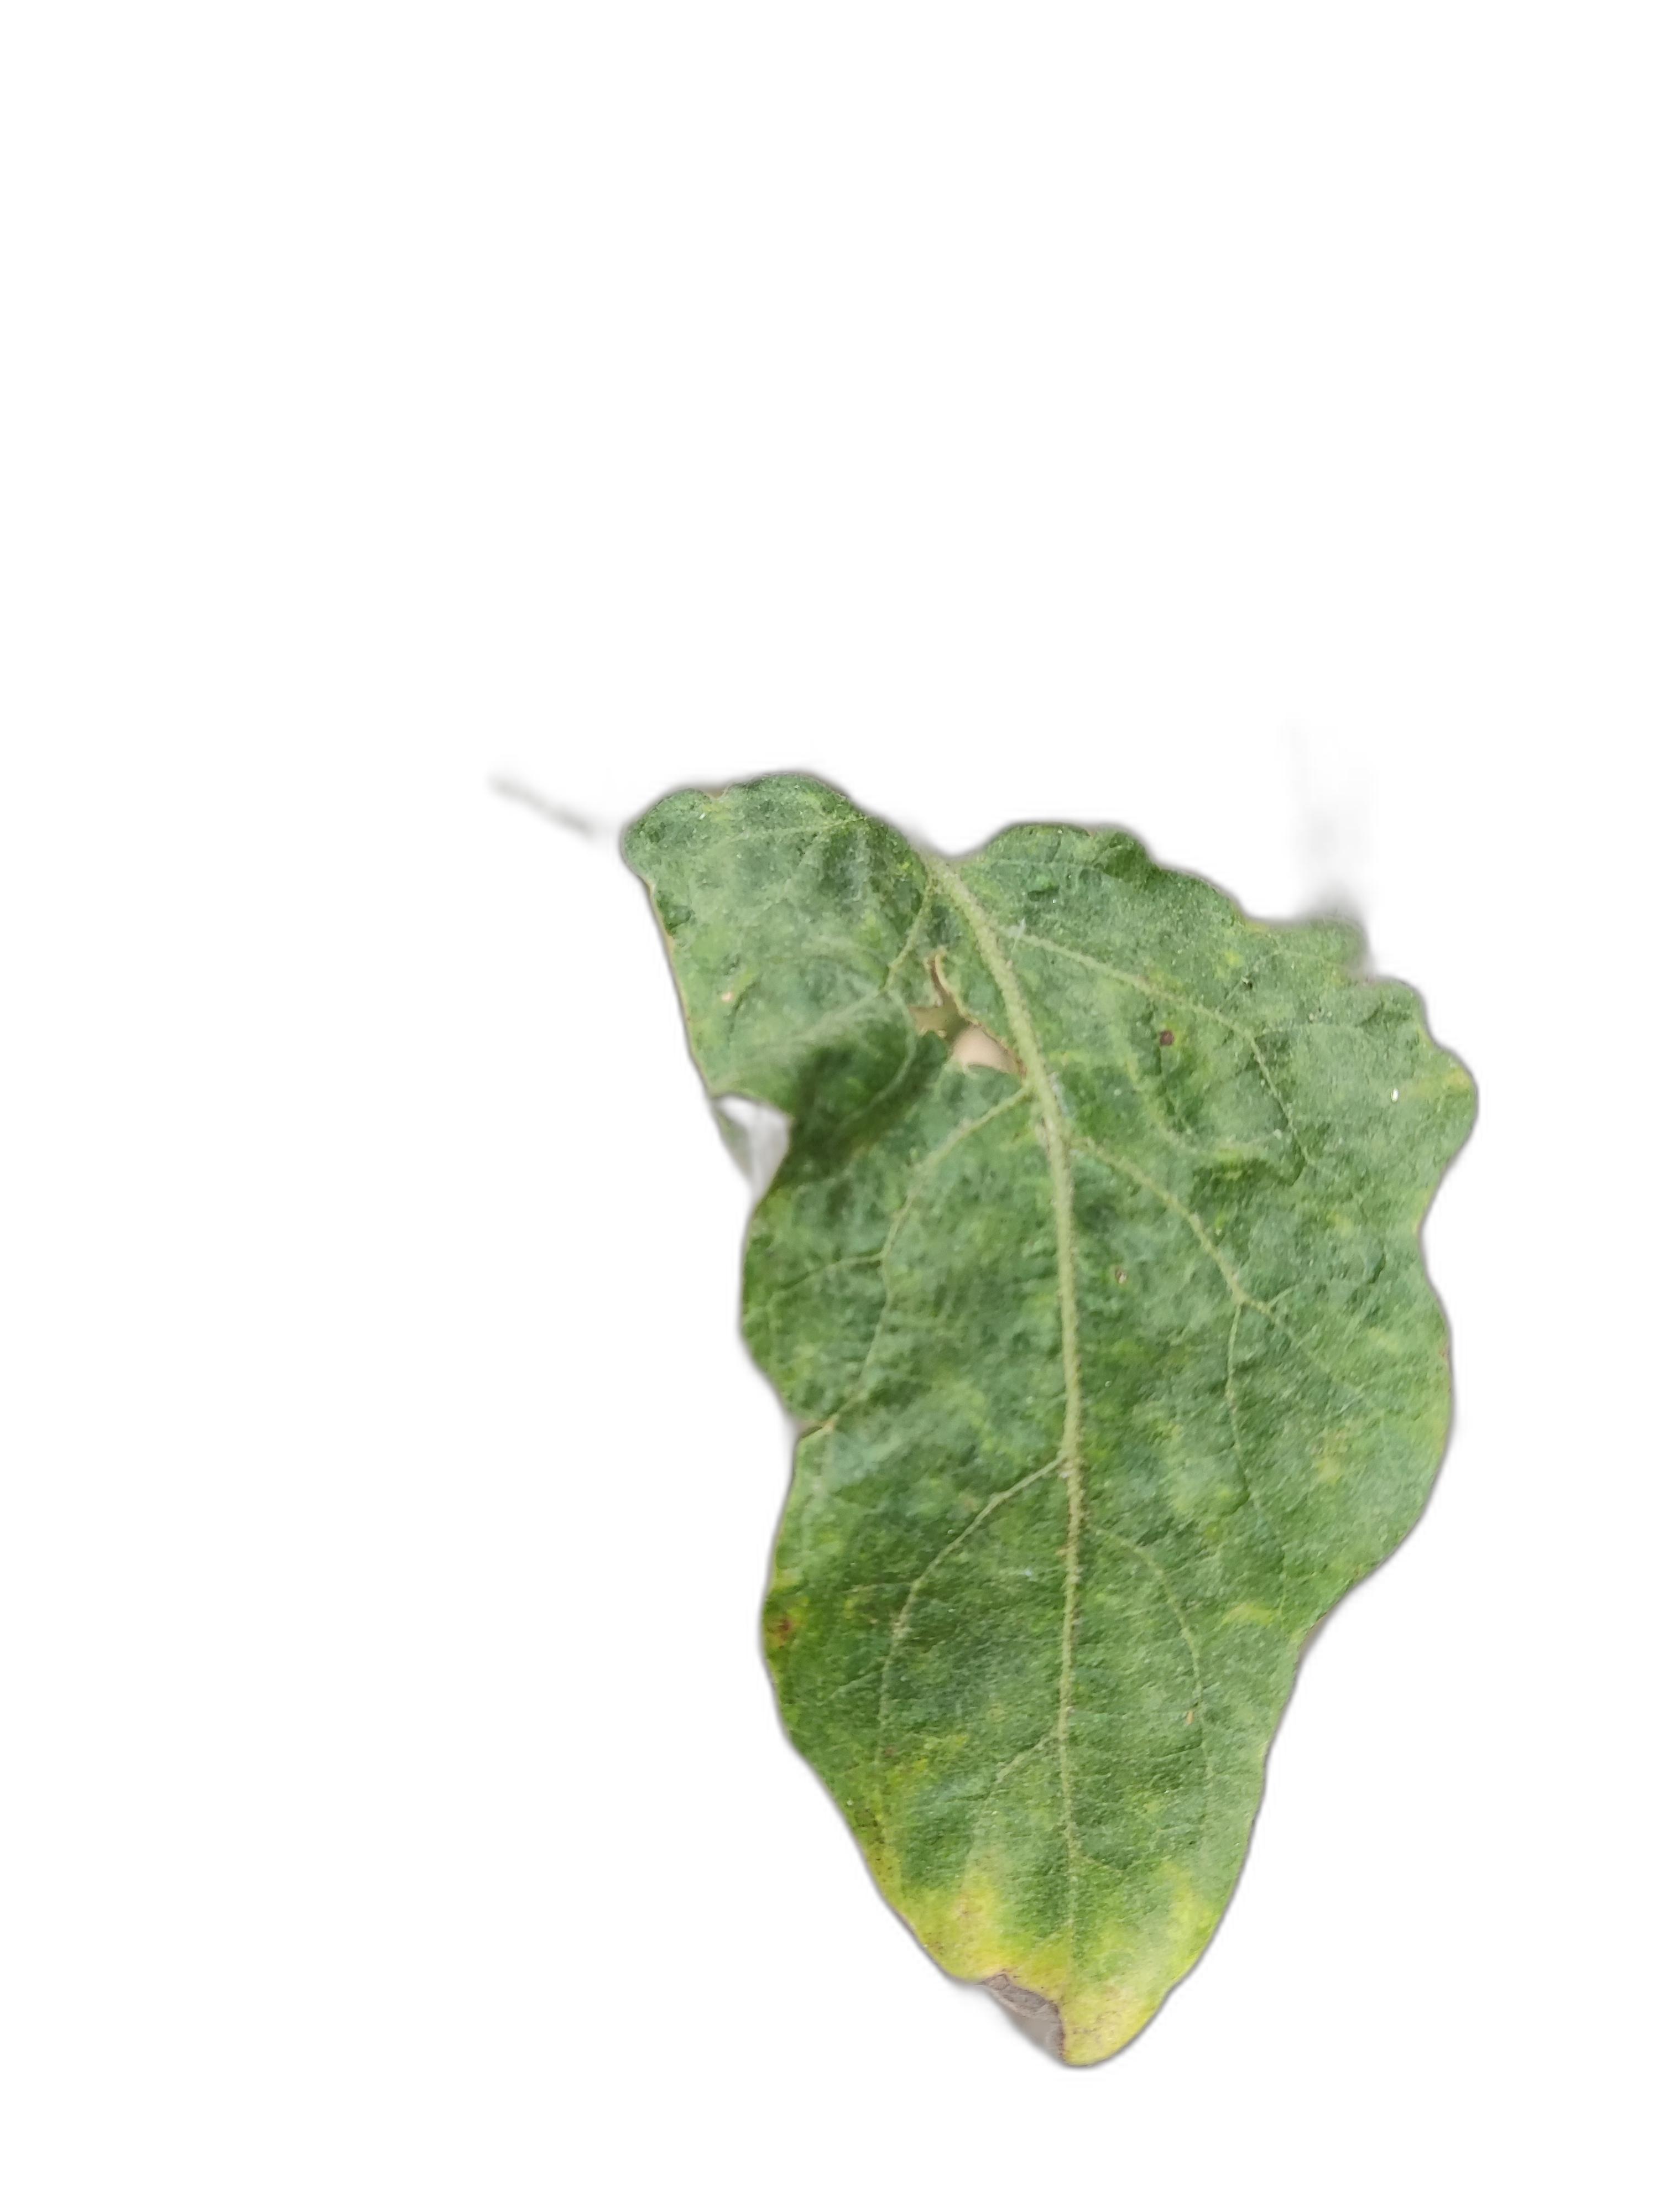
Label: Healthy Leaf